Eduard Mikhan

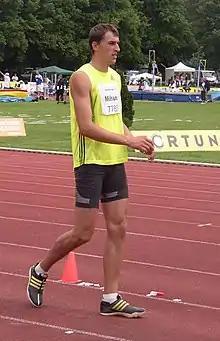
Eduard Mikhan at the 2010 TNT - Fortuna Meeting in Kladno

Eduard Viktaravich Mikhan (born June 7, 1989, in Luninets) is a Belarusian decathlete.